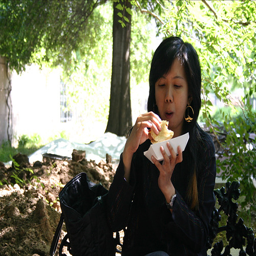
A lady with large earrings eats a sandwich in a public park.
A woman about to take a bite out of some food
The woman sits near her purse as she eats a sandwich.
a woman  in black top eating a sandwich
A woman eating a sandwich in front of tree's.